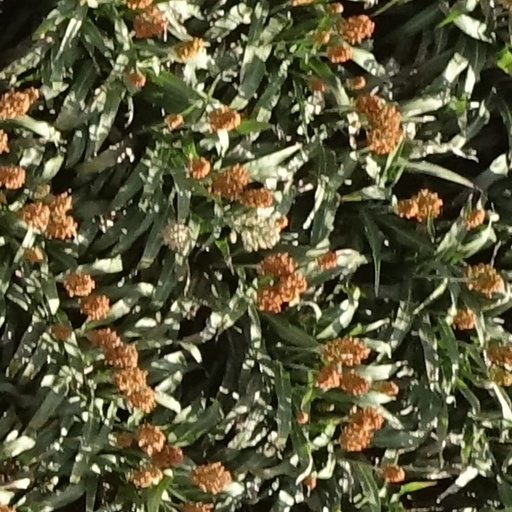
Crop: sorghum